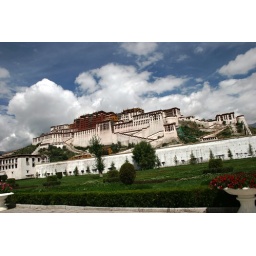
The Potala was built by the 5th Dalai Lama. It is divided between the red older palace and the white palace.